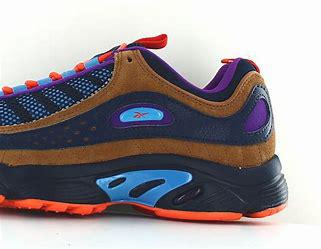
Brand: Reebok
Model: Daytona DMX Ii